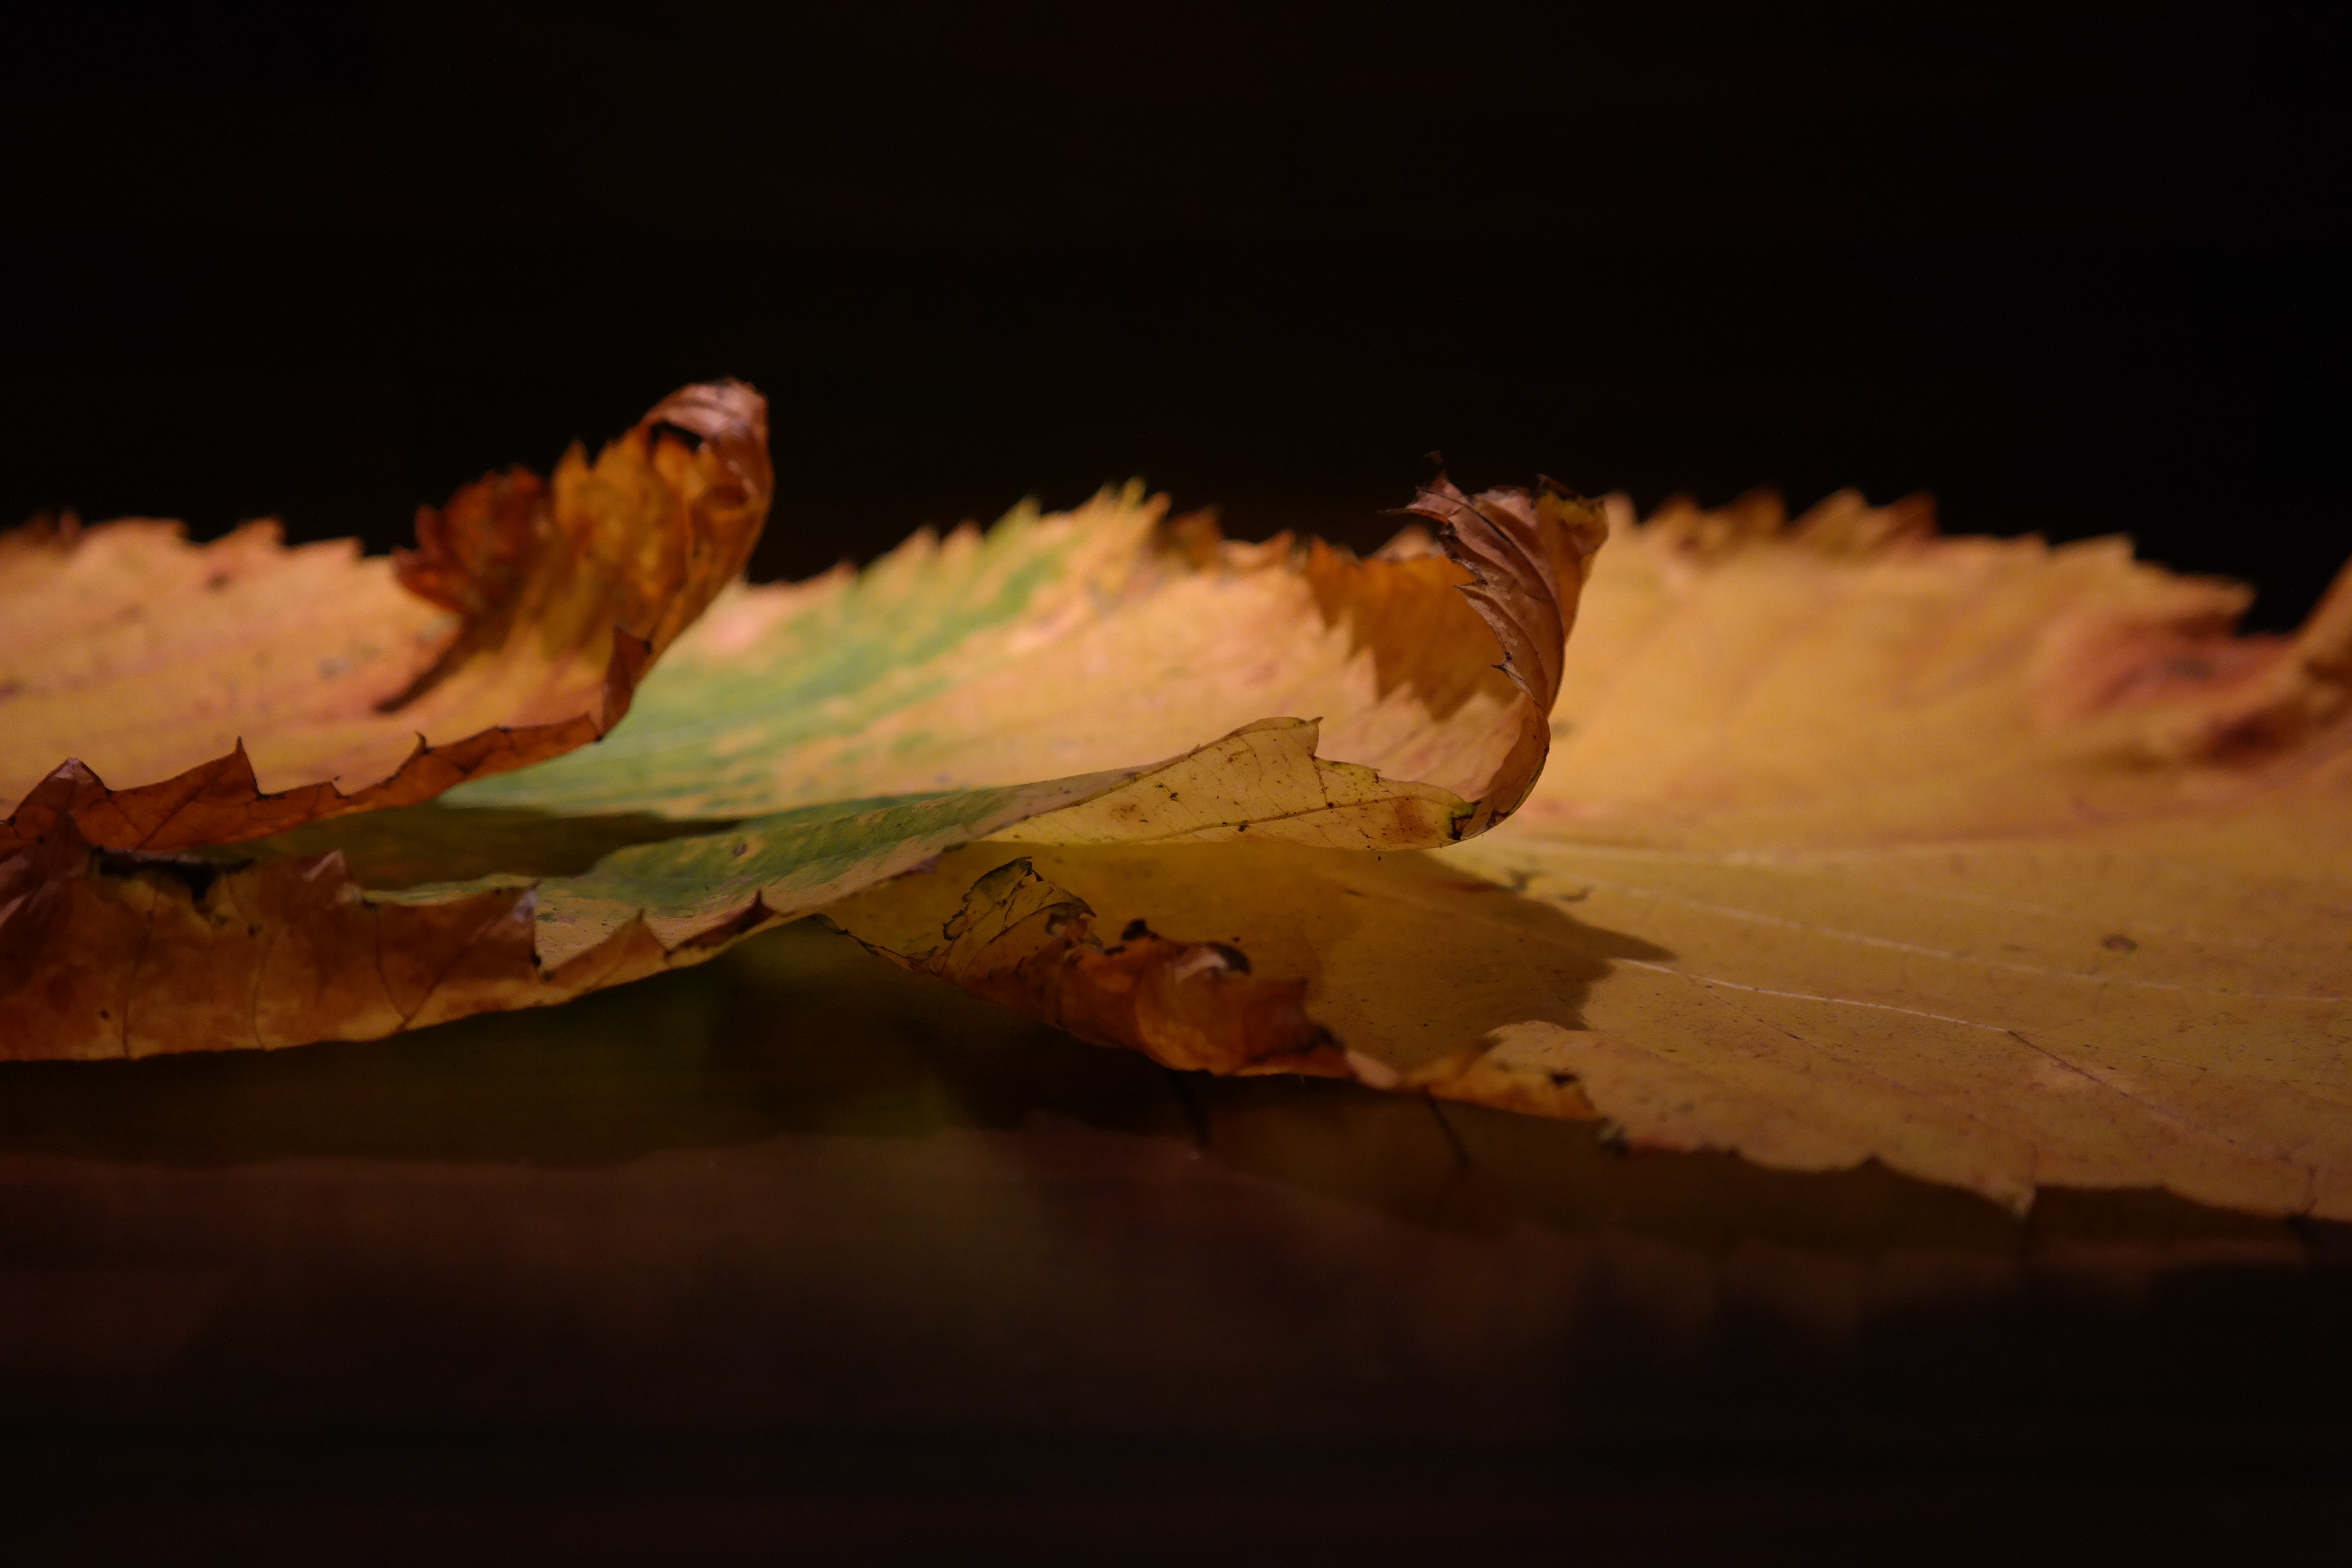
nature, wing, plant, leaf, flower, green, autumn, yellow, close up, coloring, leaves, large, huge, fall foliage, macro photography, ulmus, elm family, ulmaceae, ulmus glabra, elms, elm leaves, mountain elm, ulmus scabra, ulmus montana